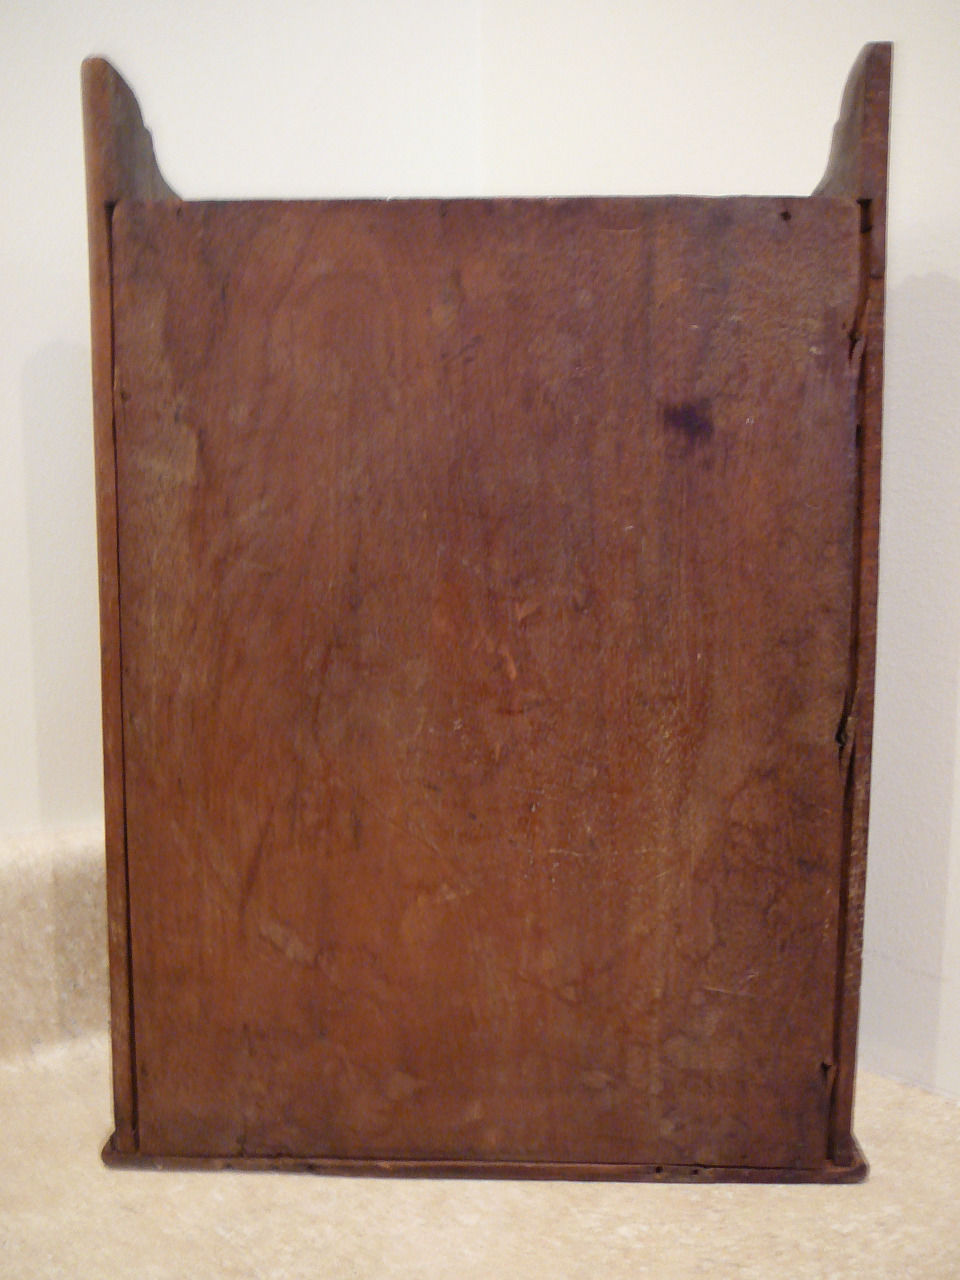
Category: cabinet